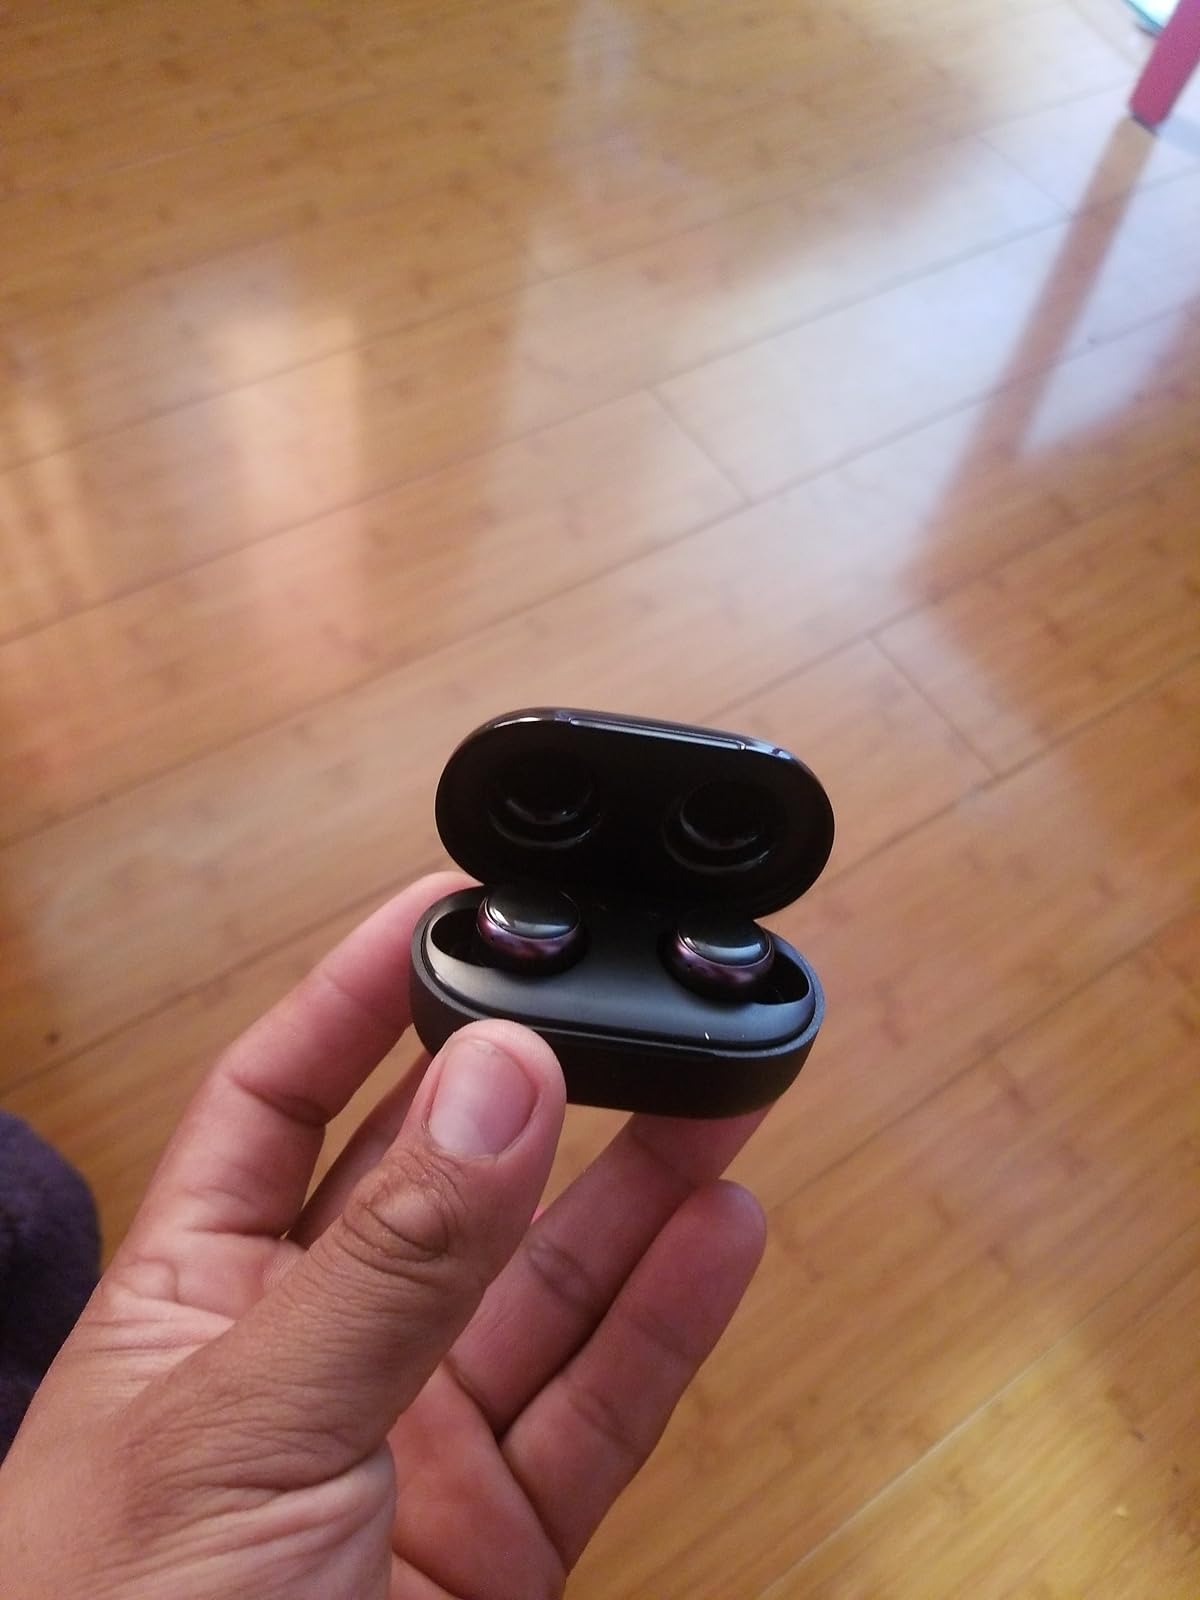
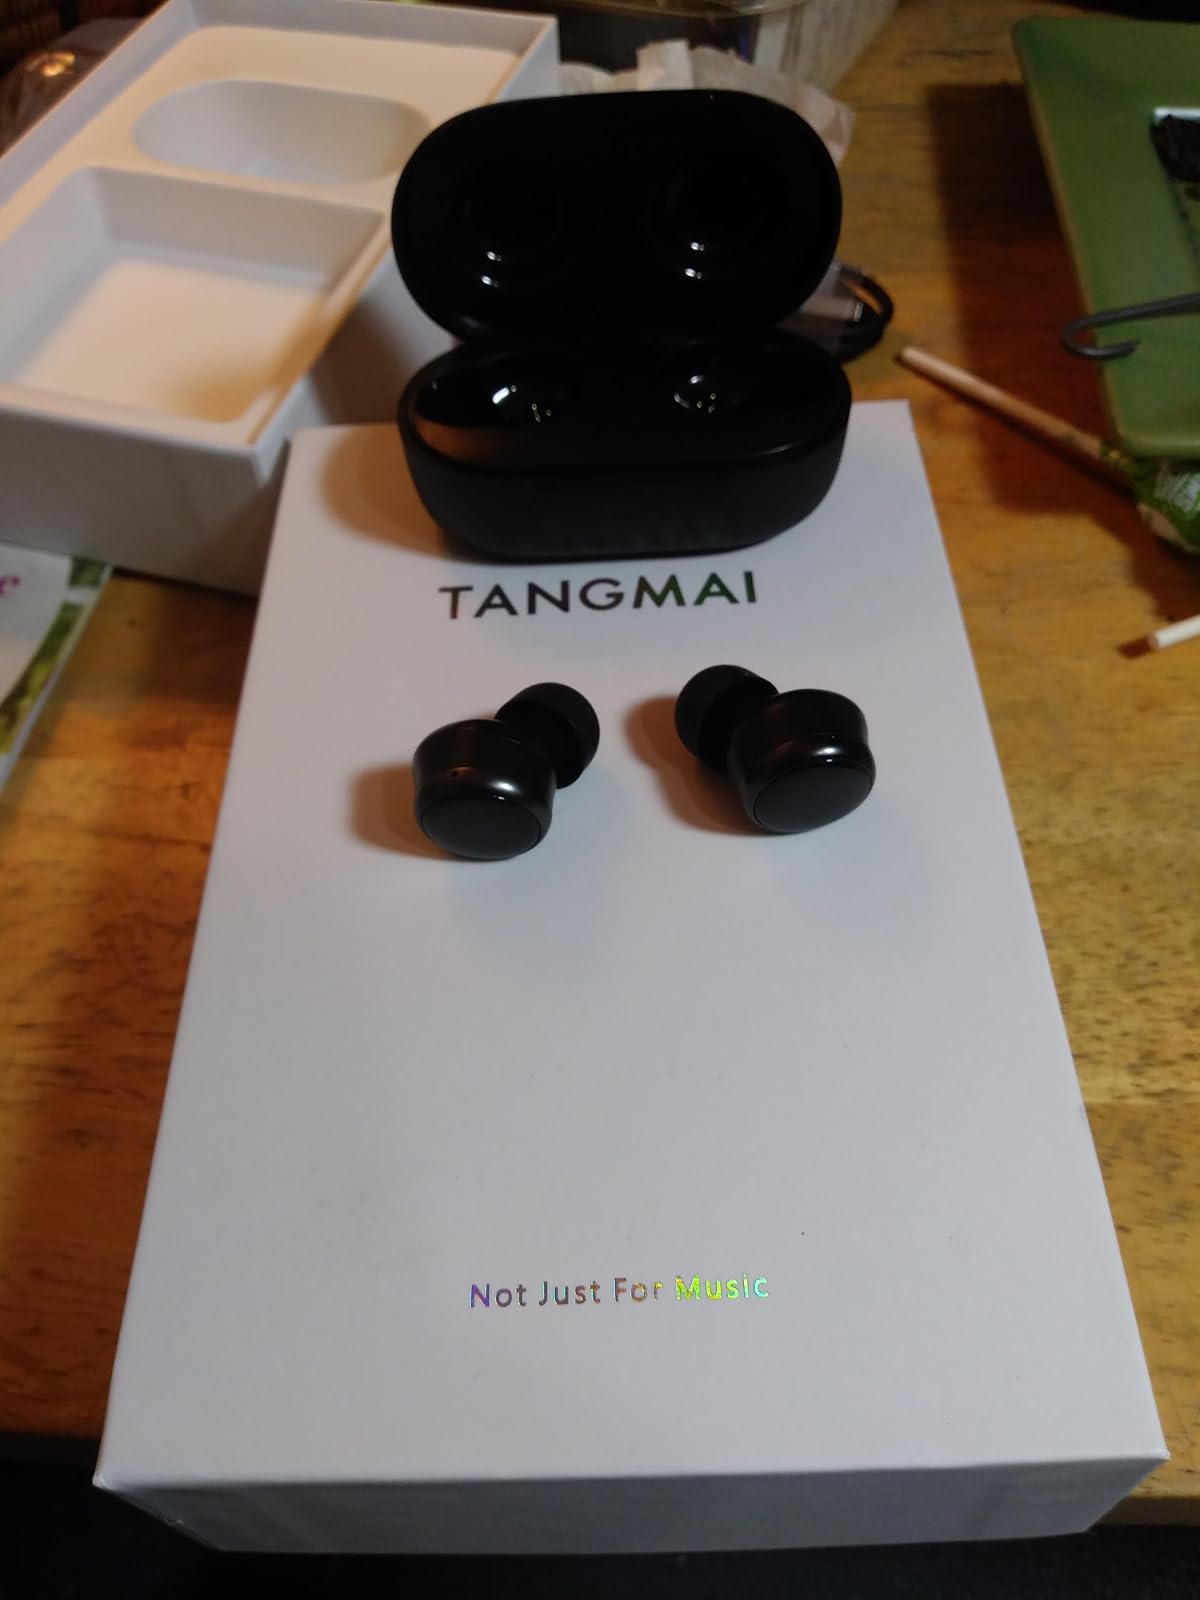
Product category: earbuds
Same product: yes